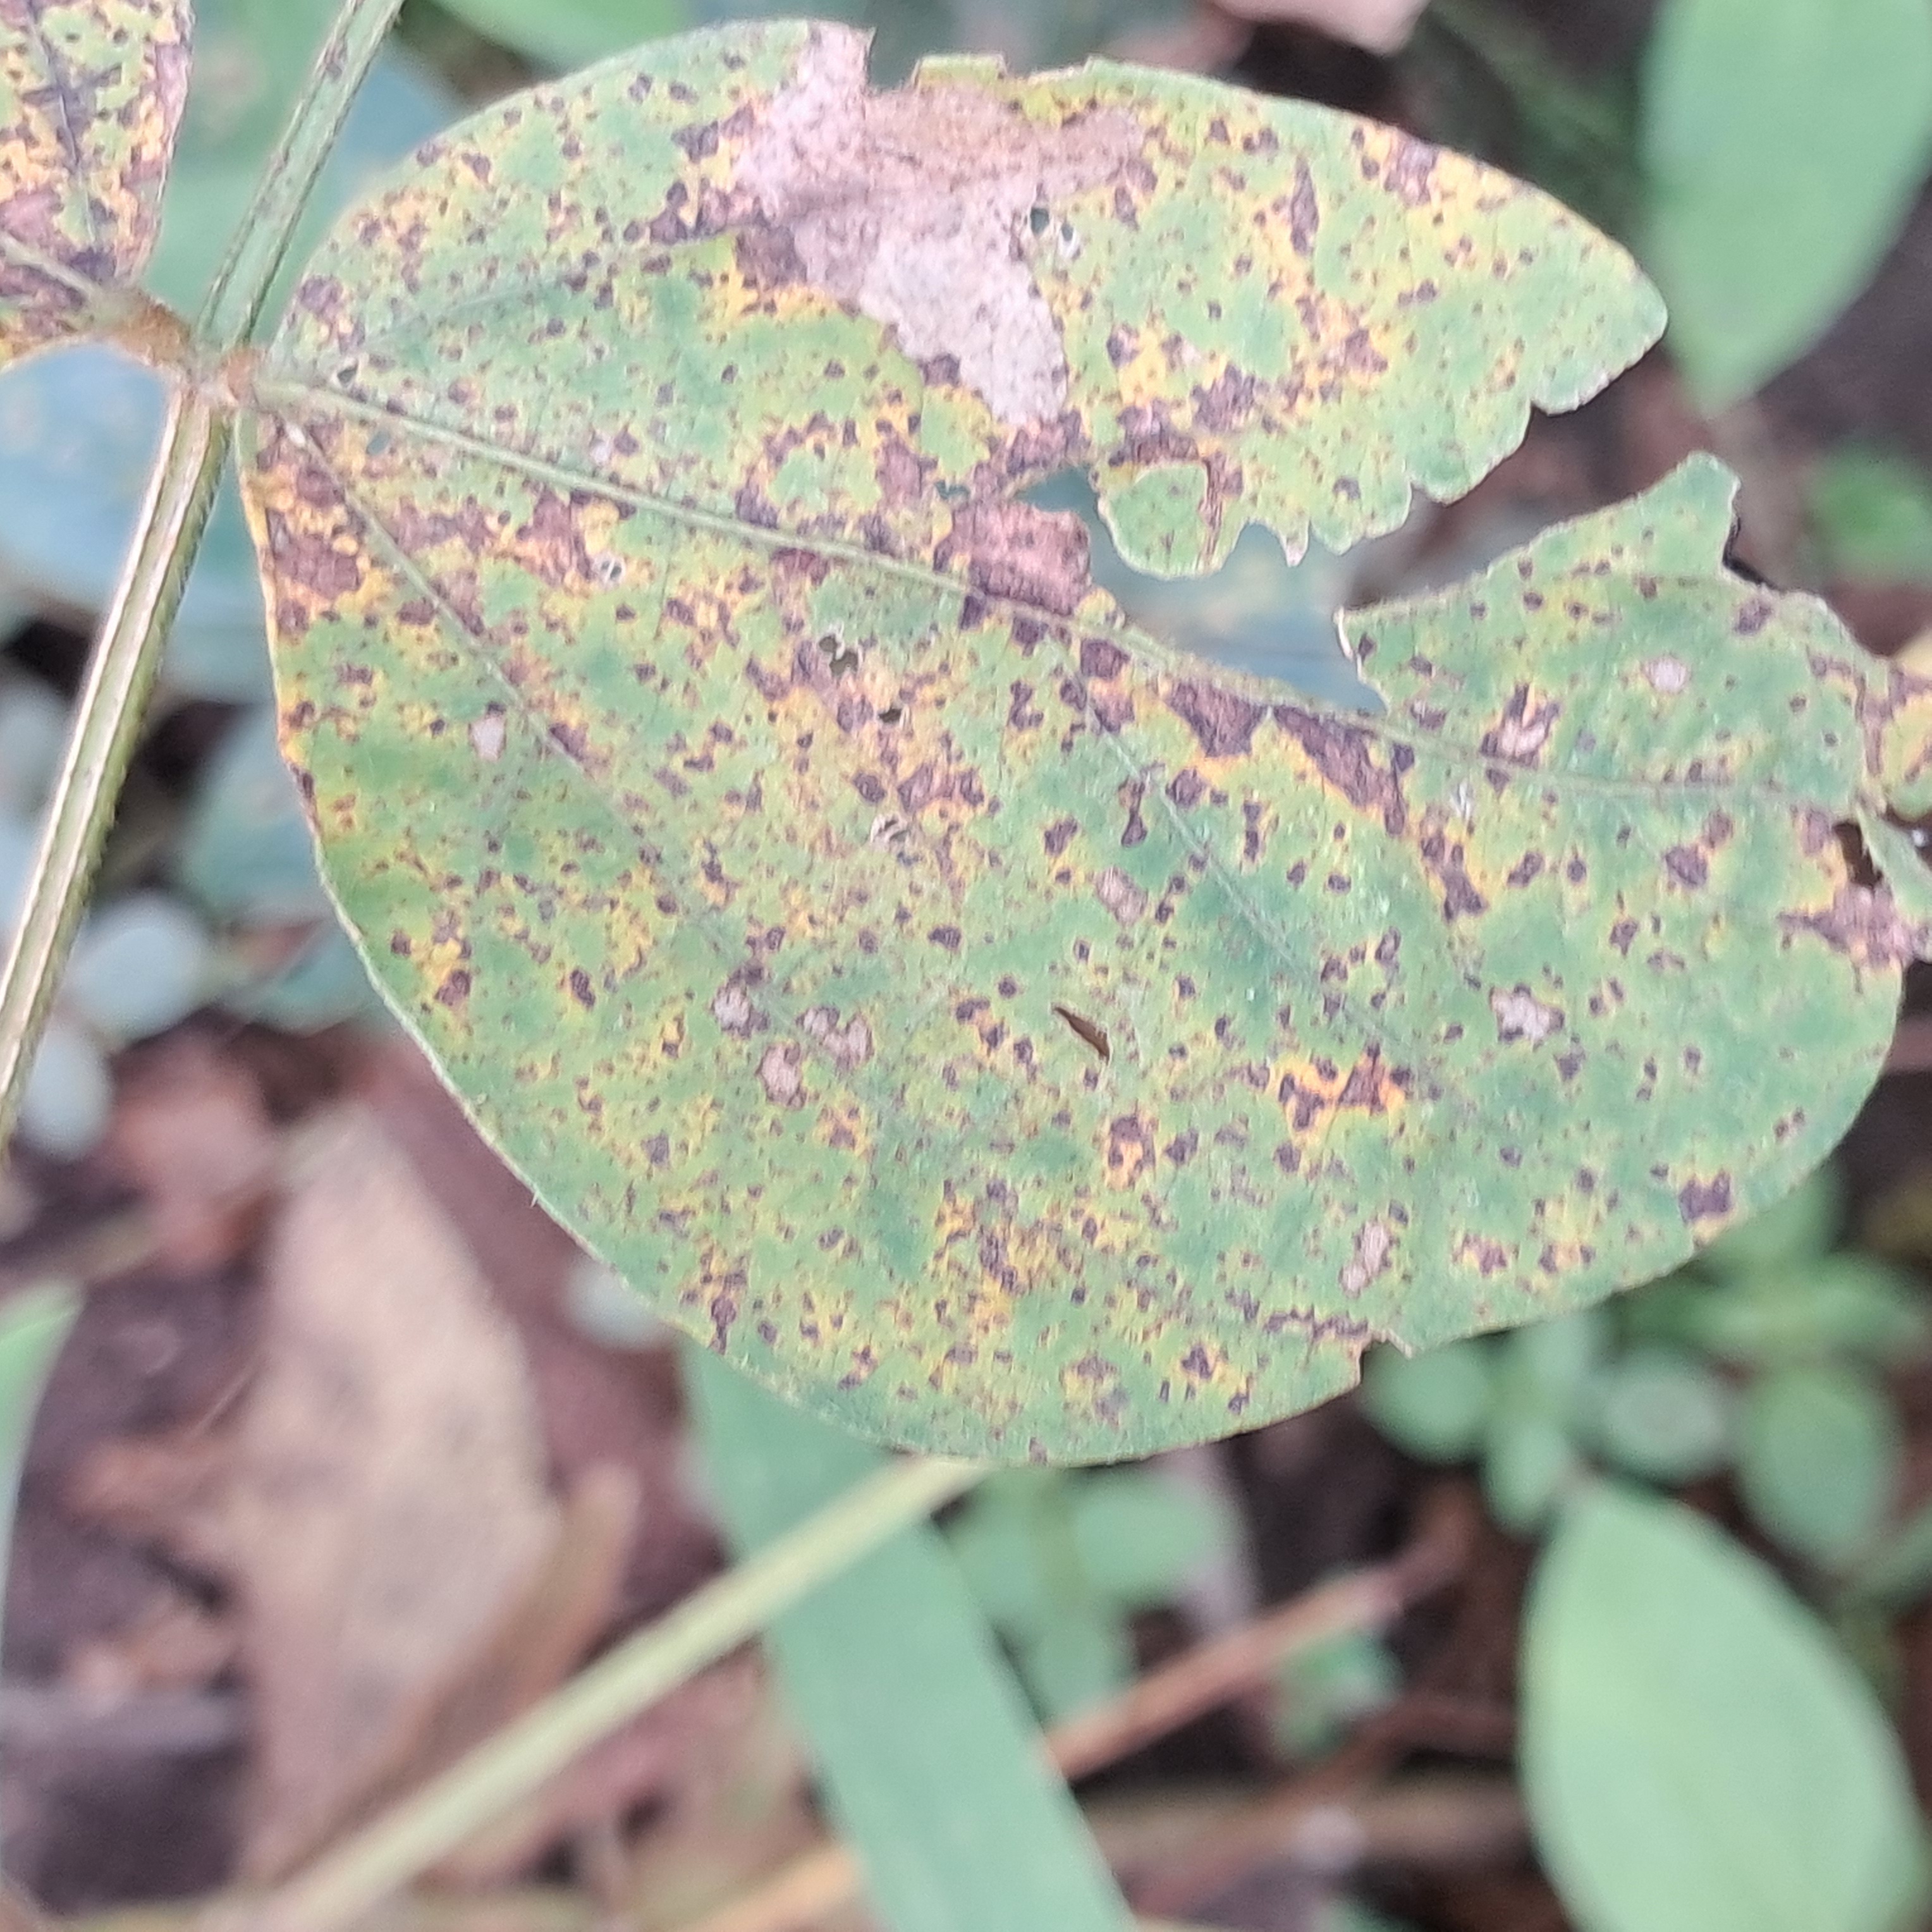
Label: Rust